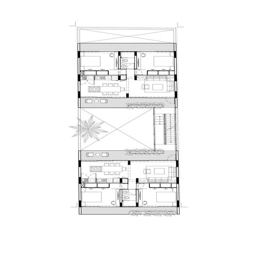
this is how apartments should be designed - with windows on sides !